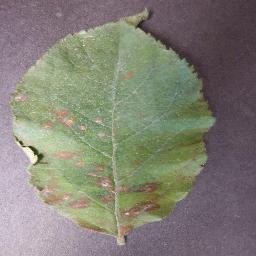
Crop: apple
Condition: cedar_rust